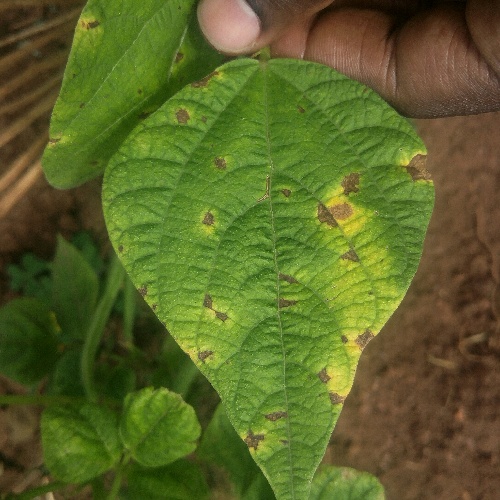
Leaf condition: angular_leaf_spot